River Lee Country Park

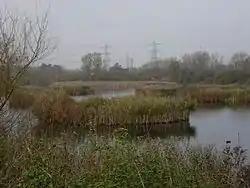
The bittern watchpoint in the background of the Seventy Acres lake Fishers Green

The River Lee Country Park is located in the Lee Valley Park and is managed by the Lee Valley Regional Park Authority. Covering on either side of the River Lee Navigation between Waltham Abbey and Broxbourne, it is an area of lakes, watercourses, open spaces and three Sites of Special Scientific Interest (SSSI) linked by footpaths and cycle tracks.